McHale's Navy

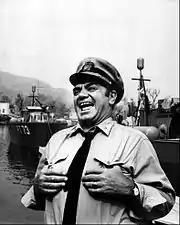
Ernest Borgnine as Commander McHale.

Lieutenant Commander Quinton McHale (Ernest Borgnine) – A principal character of the series, he is also a former captain of a tramp steamer who is familiar with the South Pacific and is especially knowledgeable about the islands and natives around Taratupa, which often helps him in combat situations and makes him a favorite with the admirals. Like his crew, he is unmilitary in many ways, but always a strong and competent leader who is very protective of his crew. Also like his crew, McHale likes to wear Hawaiian-style clothing when off duty and to use the "PT-73" to go deep-sea fishing and water skiing. As Gruber says in the 1964 film, "That's no officer, that's our skipper".